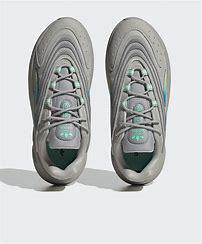
Brand: Adidas
Model: Ozelia